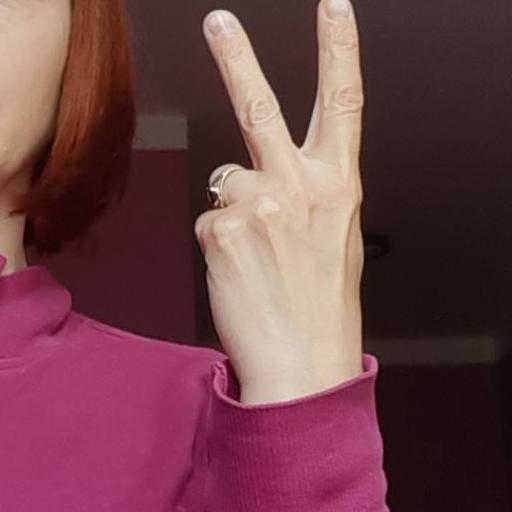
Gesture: peace_inverted